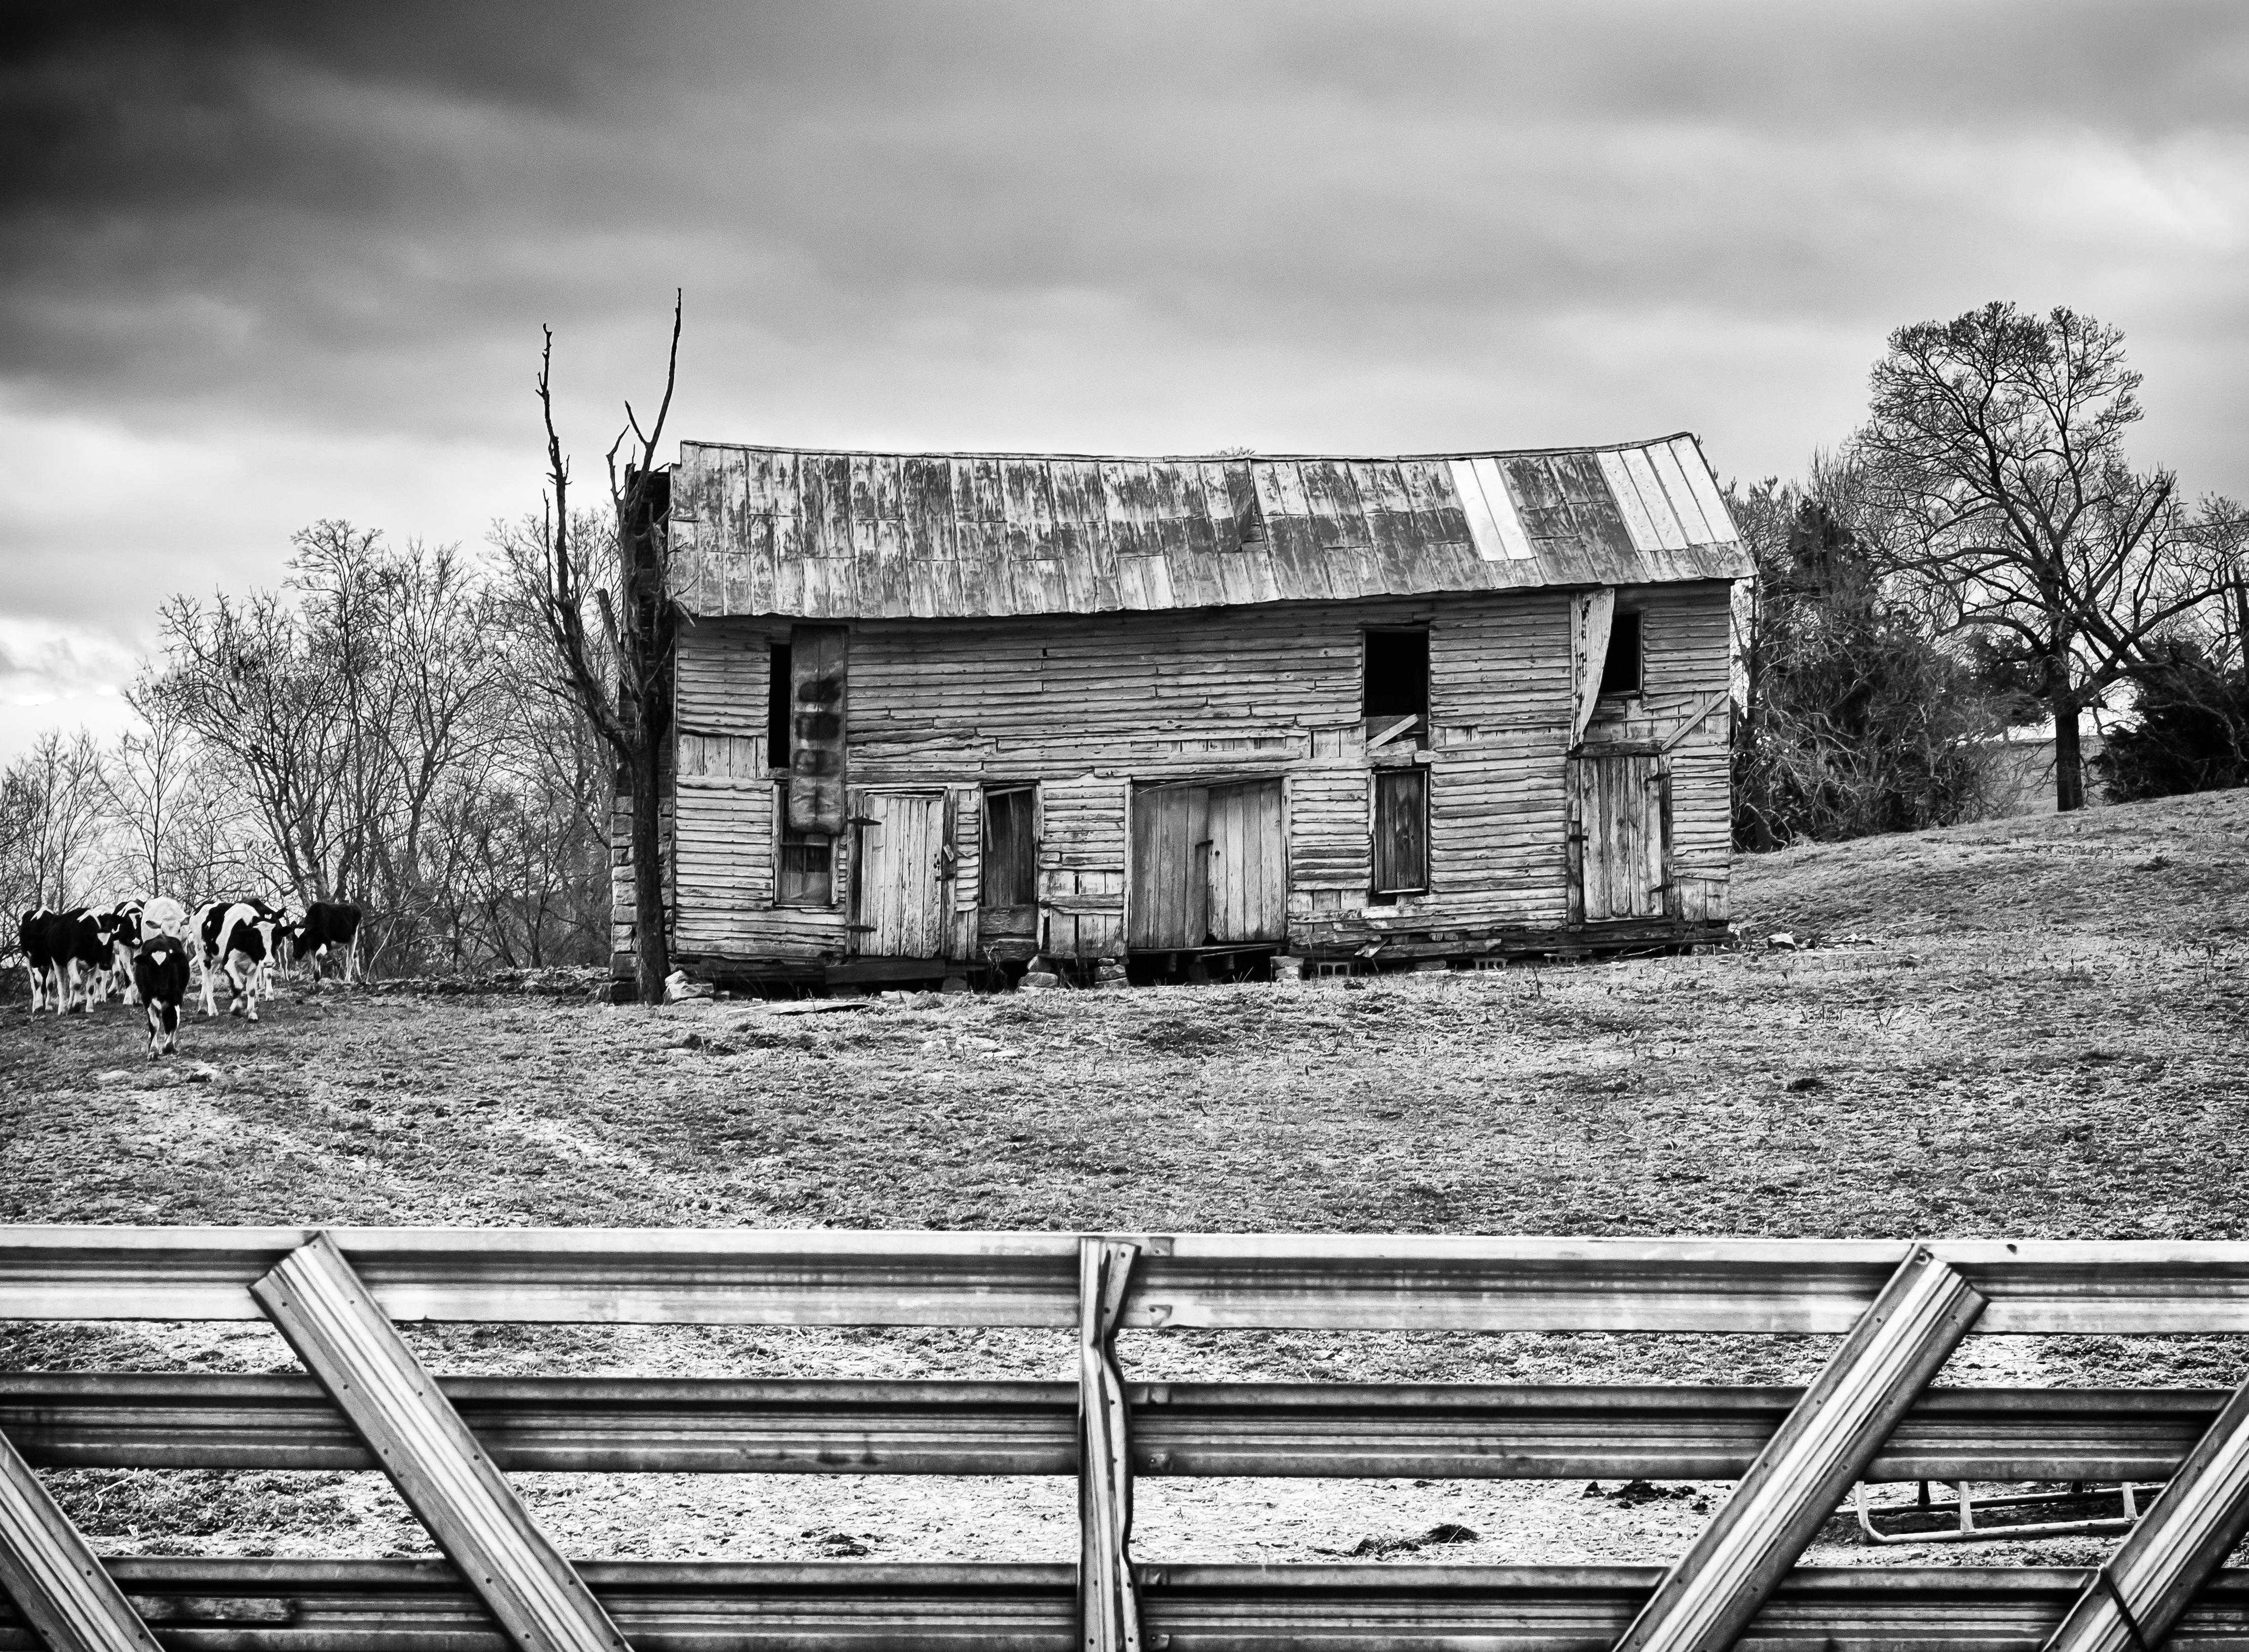
landscape, grass, outdoor, fence, black and white, sky, track, white, field, farm, lawn, countryside, house, barn, land, country, transport, shack, rural, monochrome, farmland, agricultural, cows, history, scene, sky clouds, rail transport, rural area, urban area, monochrome photography, residential area